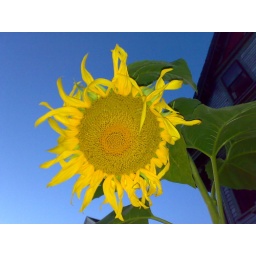
yellow in blue